Question: Please indicate a possible affordance area of the bed that can be used for sleeping
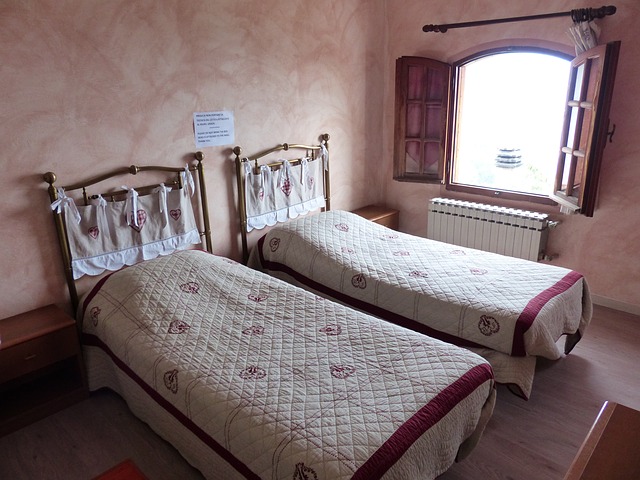
Answer: [93.158, 247.368, 486.842, 472.632]